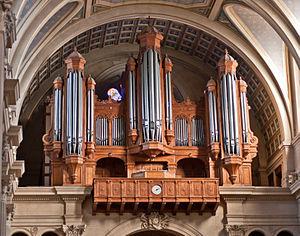
Orgue de tribune de l'église Saint François-Xavier à Paris.
L'église Saint-François-Xavier est une église située place du Président-Mithouard dans le 7ᵉ arrondissement de Paris : un édifice inscrit depuis juin 2018 au titre des monuments historiques, et le lieu de culte de la paroisse catholique « Saint-François-Xavier-des-Missions-Étrangères ».